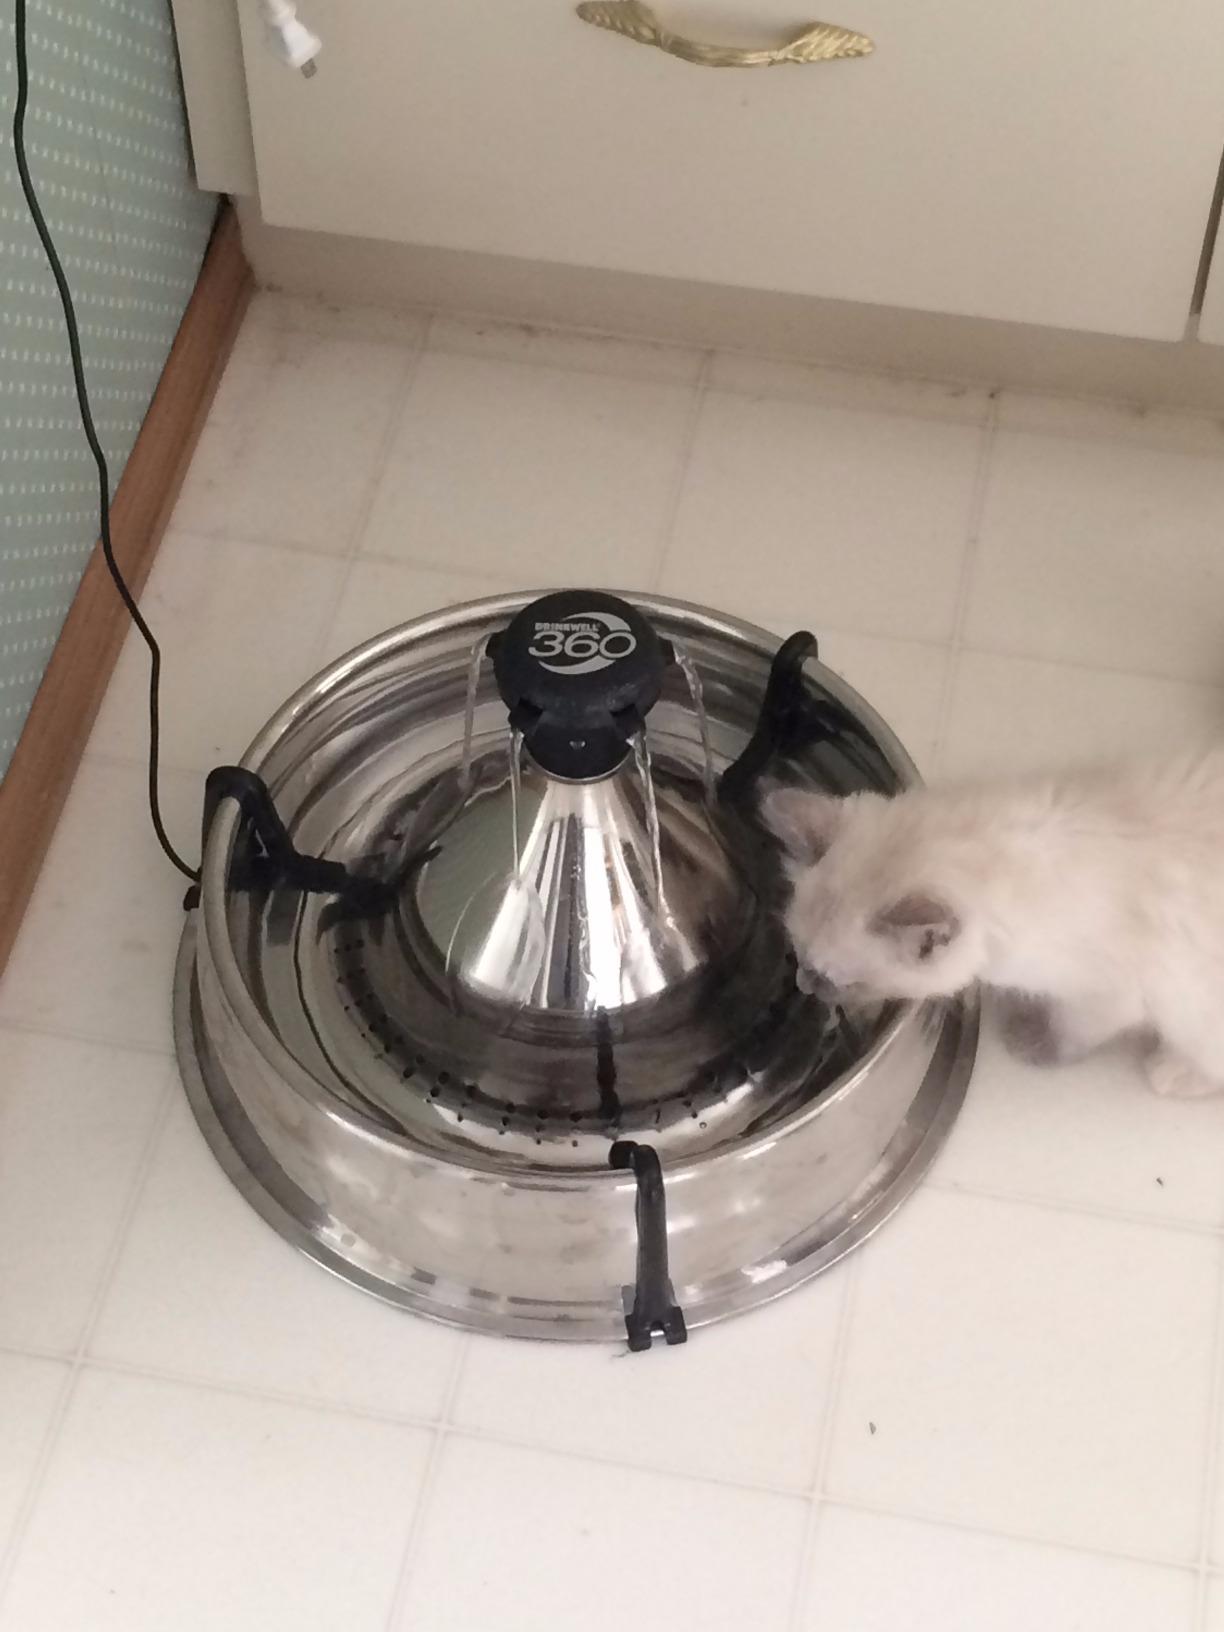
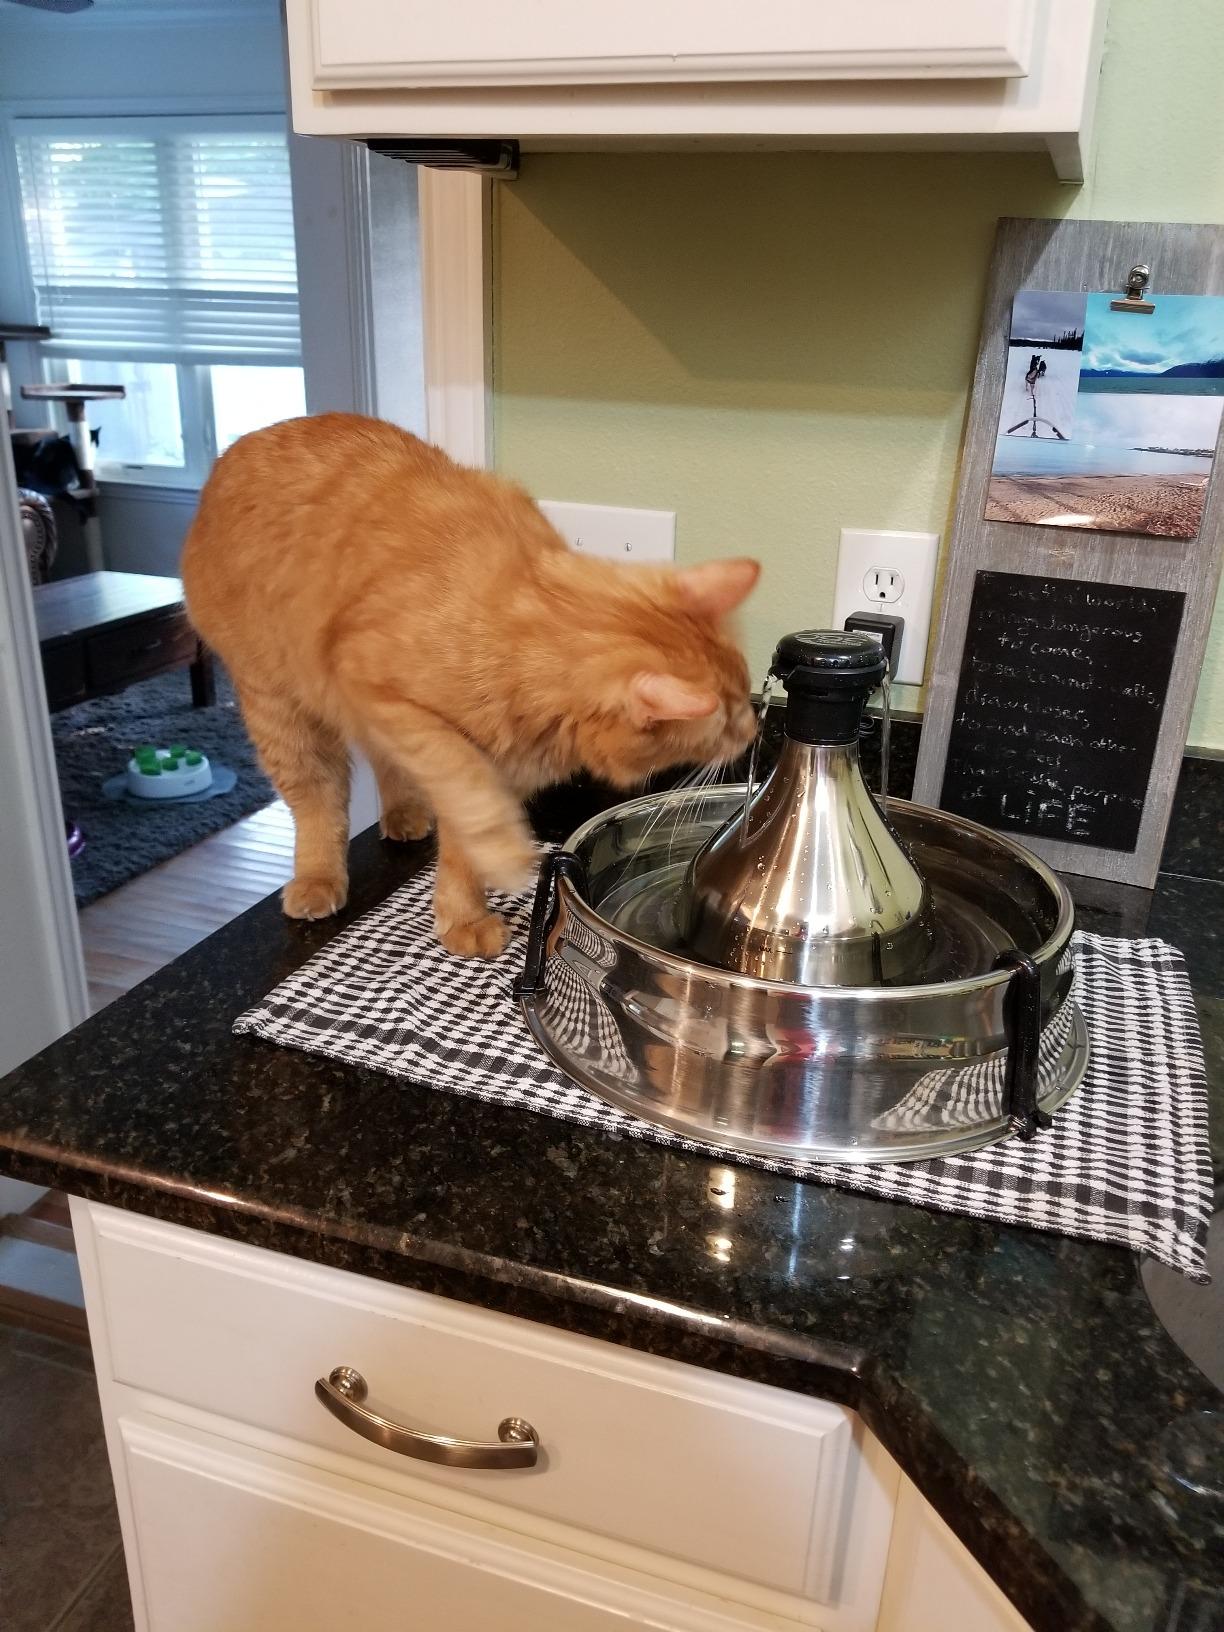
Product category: items_bowl
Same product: yes